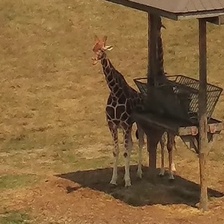
Pose orientation: front